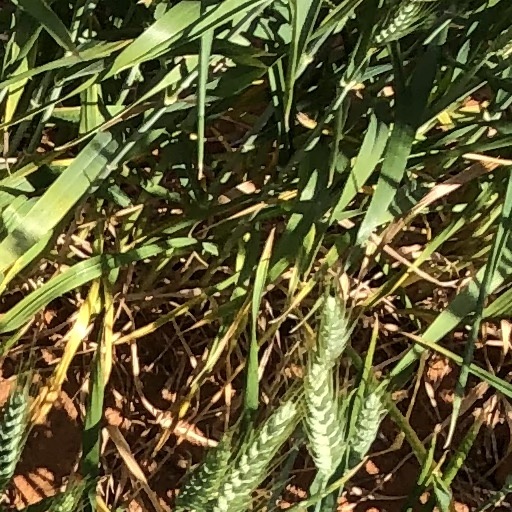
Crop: wheat